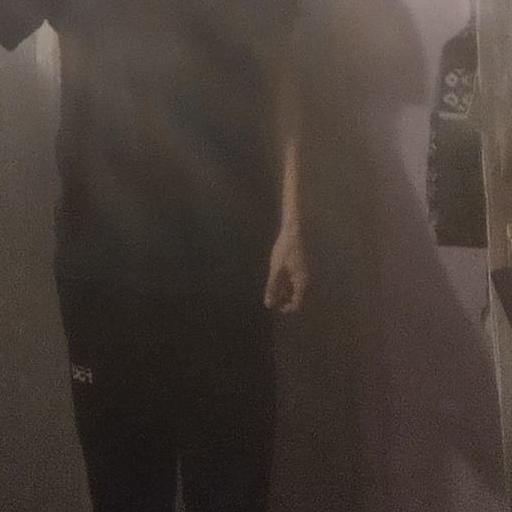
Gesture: no_gesture